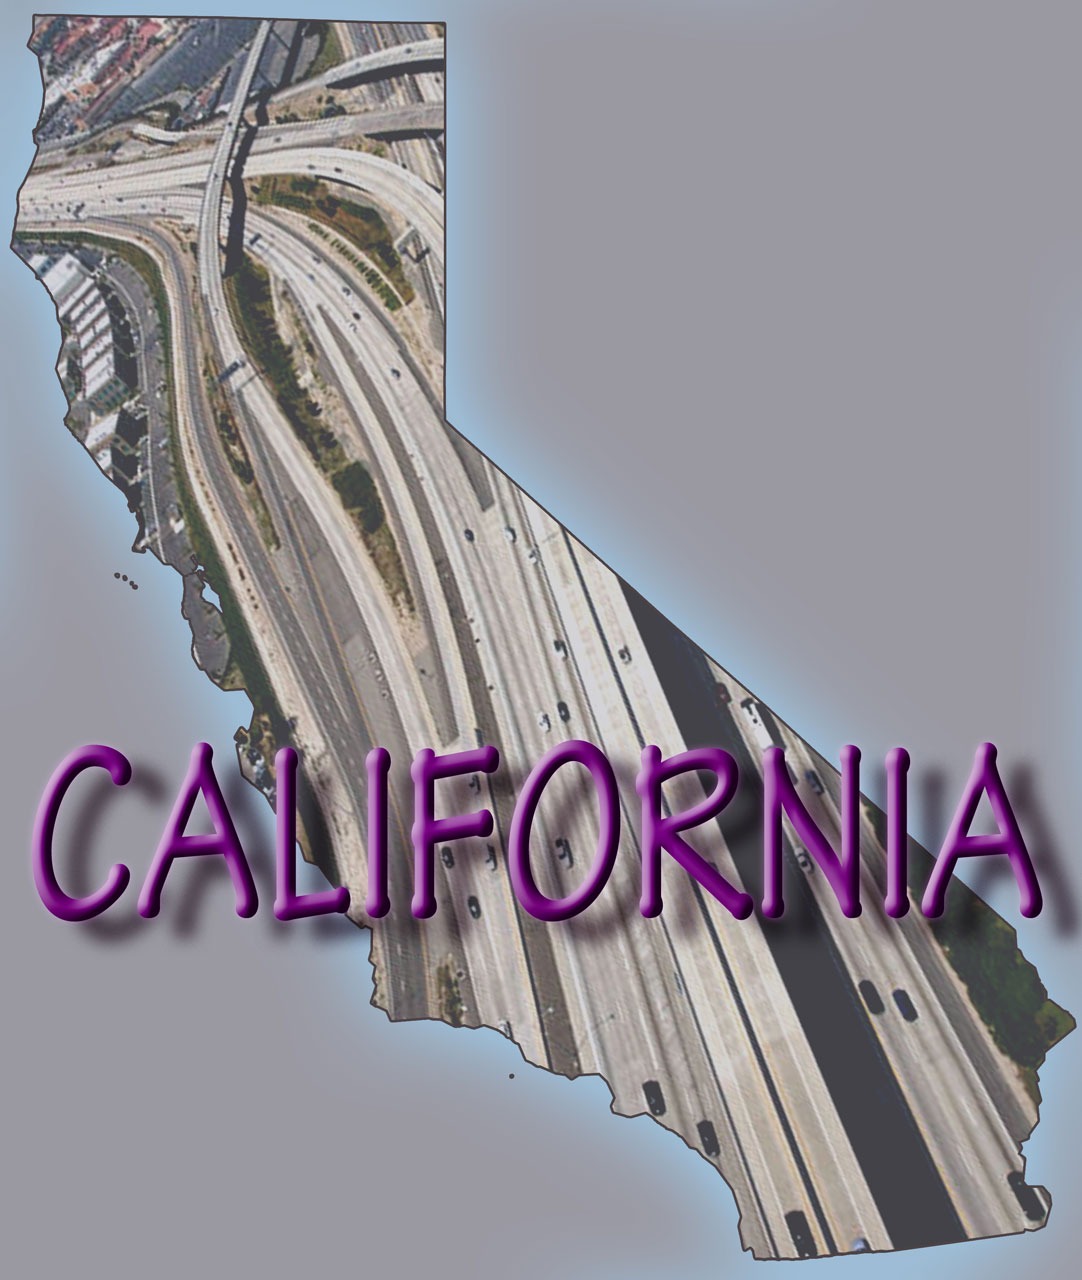
coast, wood, traffic, advertising, hollywood, banner, usa, santa, font, west, art, san, sketch, illustration, text, smog, cars, angeles, francisco, barbara, modern art, freeways